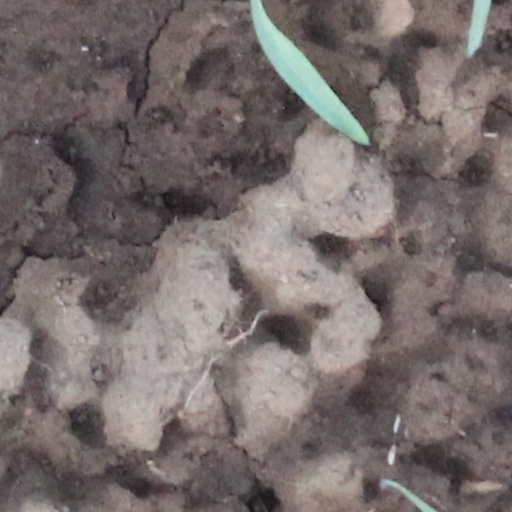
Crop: wheat